Edgar Jopson

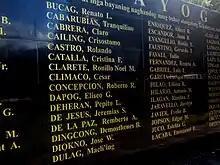
Detail of the Wall of Remembrance at the Bantayog ng mga Bayani, showing names from the first batch of Bantayog Honorees, including that of Edgar Jopson.

In the afternoon of September 19, Ed held a meeting along with Rey Gonzales and Pagging Santos-Gonzales in their UG house. Afterwards Ed left with Teddy, his bodyguard, to visit Dr. Gil Evora, a colleague of his, in another village. During the meeting, Major Nelson Estares and his men, under orders of the military government, were waiting in Ed’s village. Ed and Teddy left Evora’s house a little past 9 pm. Estares mobilized his team as soon as they spotted Ed and Teddy’s motorcycle enter the UG house. Estares, wanting Ed alive, commanded part of his team to barge in through the front and the other to position themselves at a lot near the back of their compound so as to leave Ed and the other cadres no chance of escape.